Yongfeng chili sauce

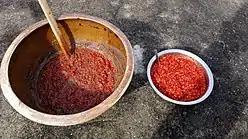

Yongfeng chili sauce or Yongfeng hot sauce is a traditional product made at Yongfeng, Shuangfeng County, Hunan, China. It is recognized by China as a Geographical Indication Product.